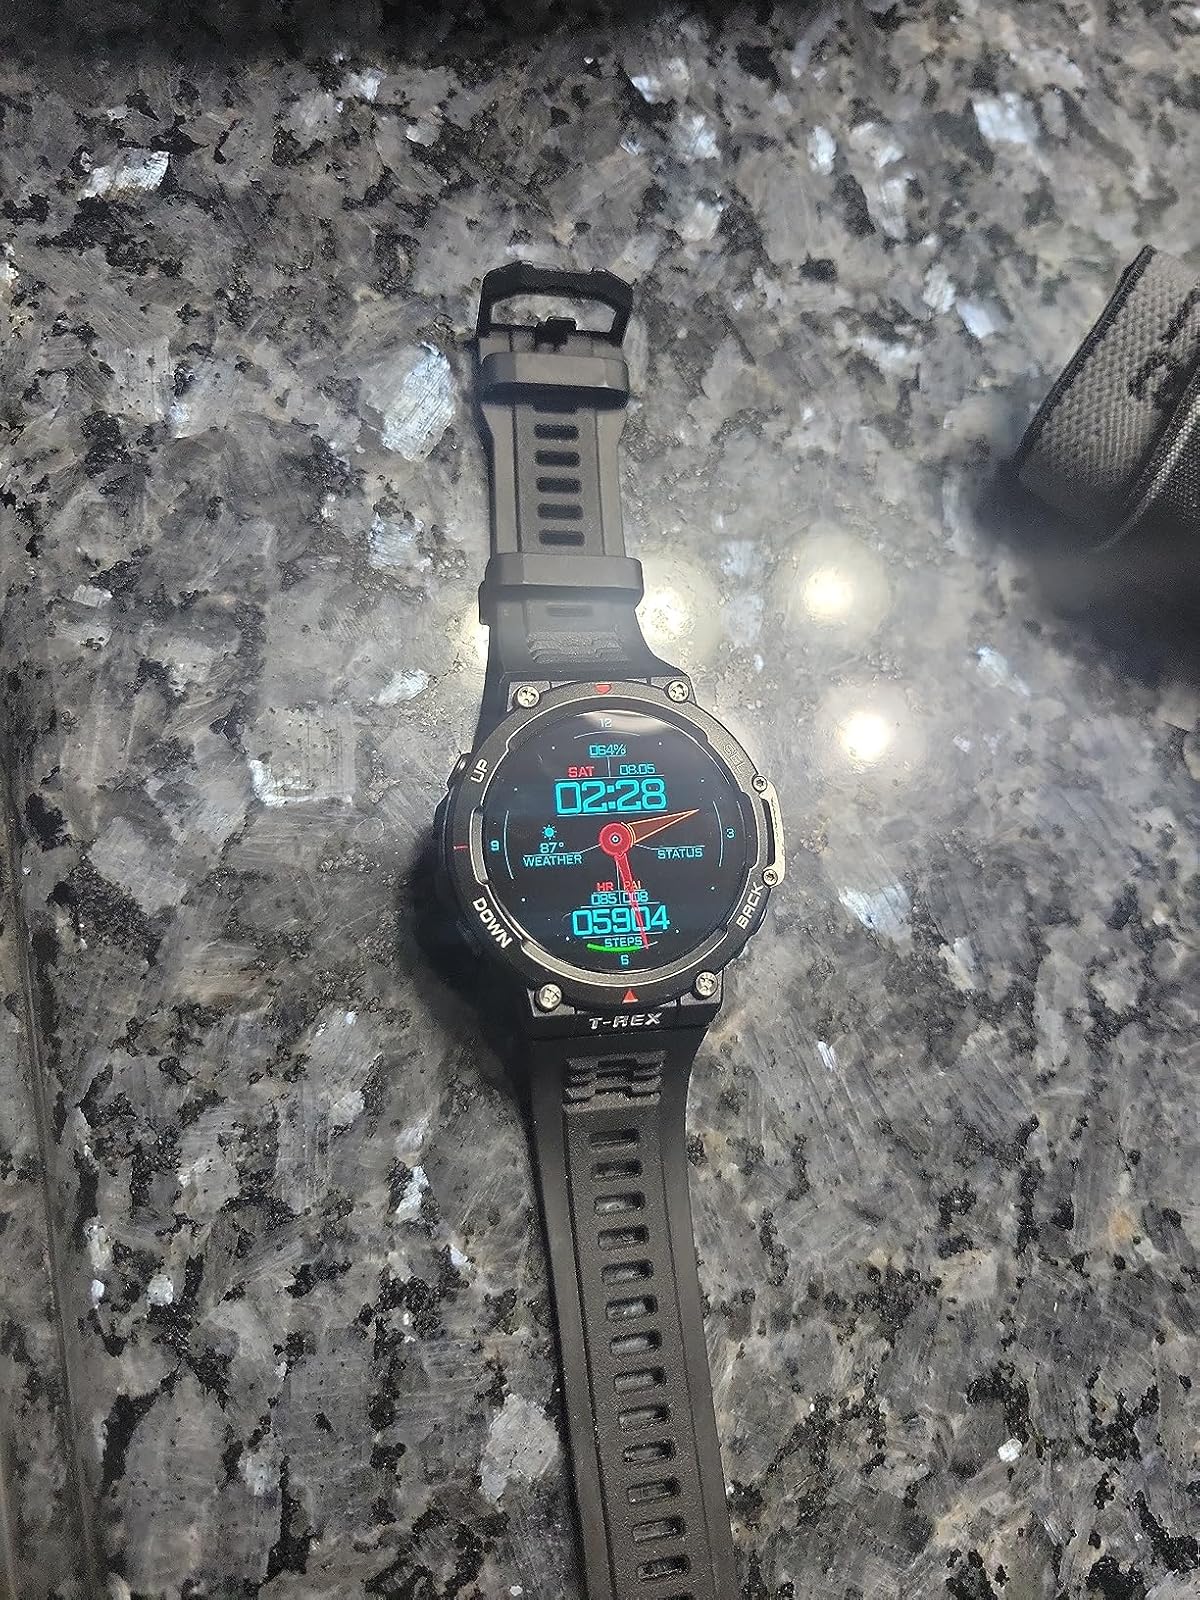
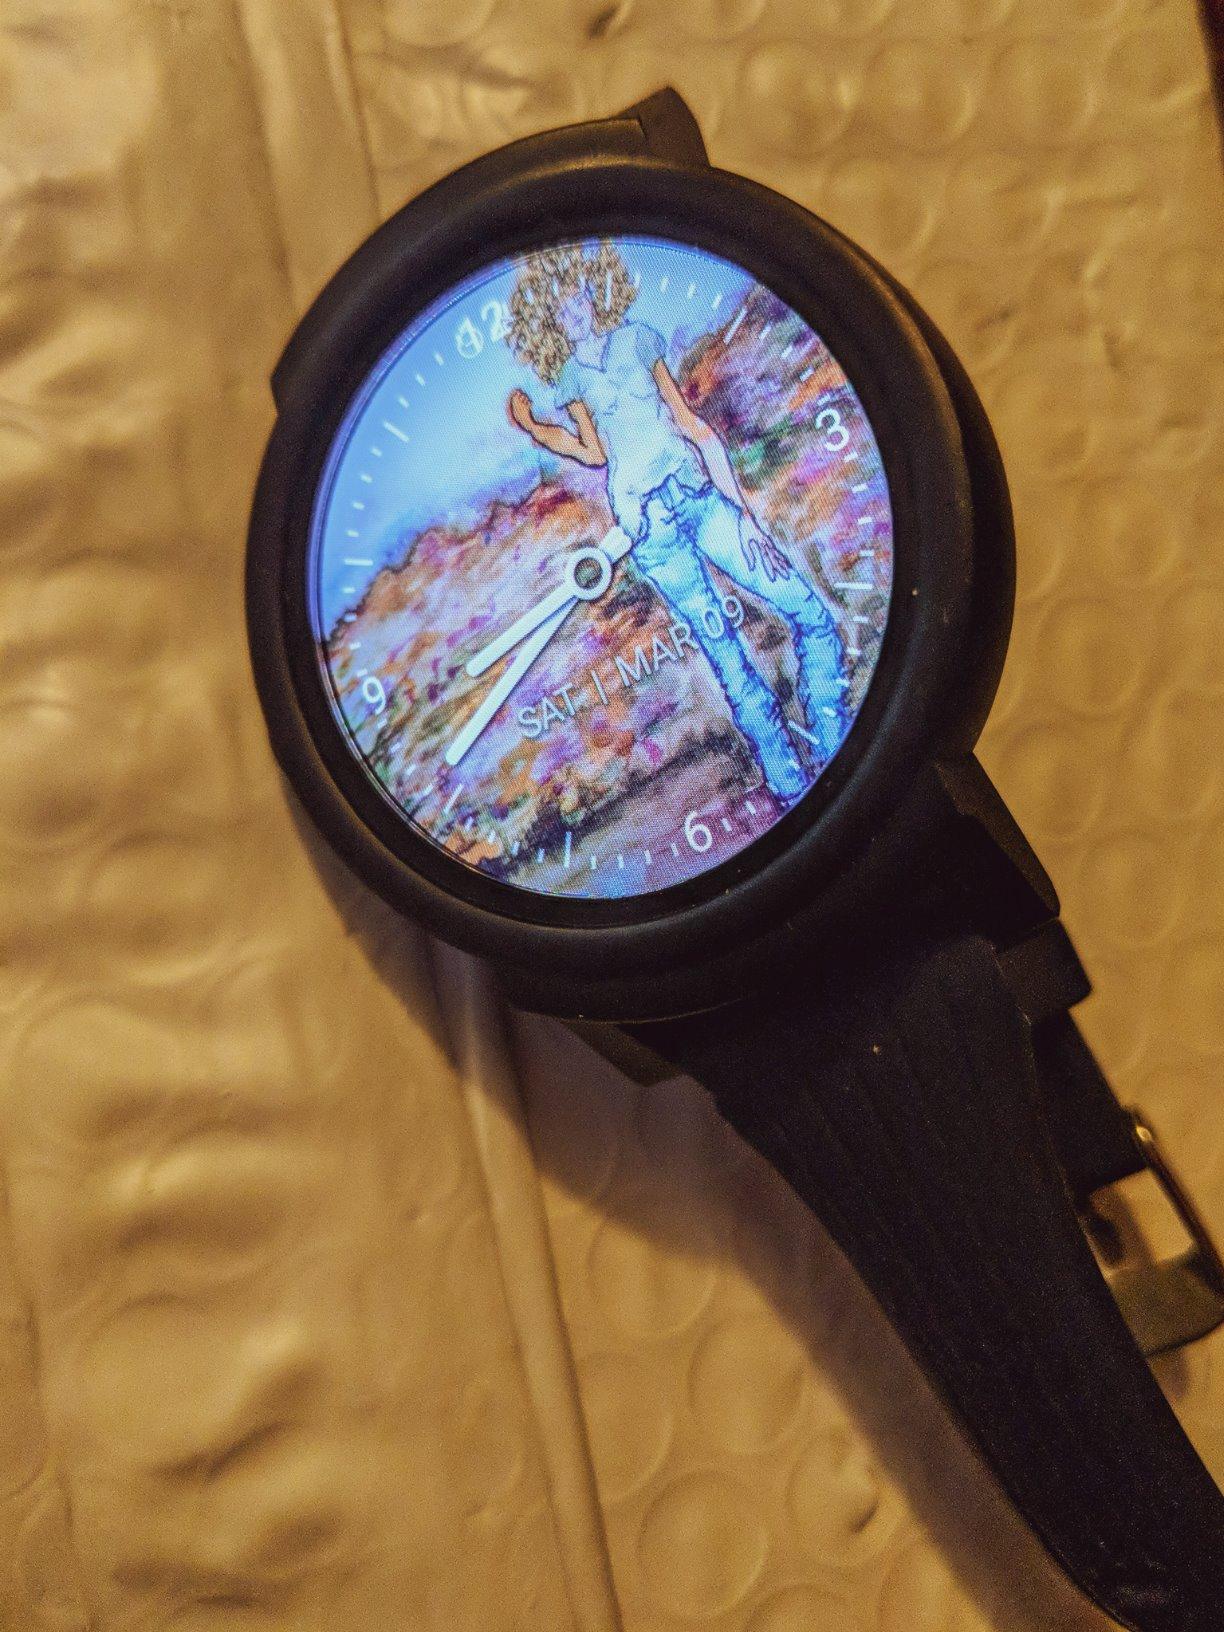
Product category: smartwatch
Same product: no